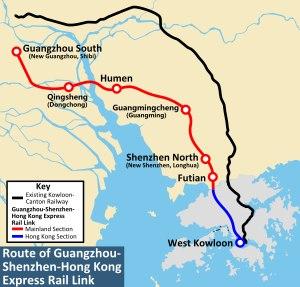
Le tunnel de Shiziyang est un tunnel ferroviaire à grande vitesse sous l'estuaire de la Rivière des Perles en République populaire de Chine.